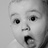
Emotion: surprise